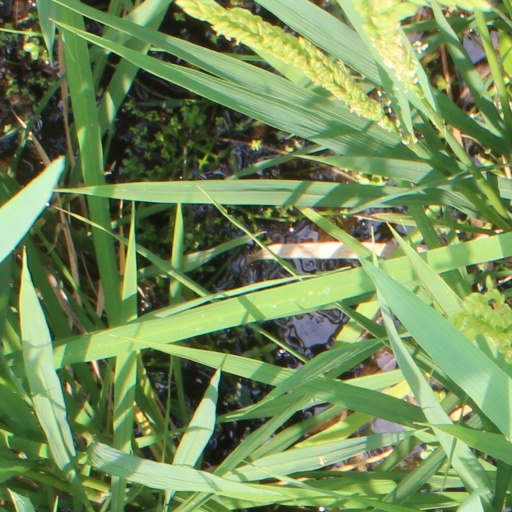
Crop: rice